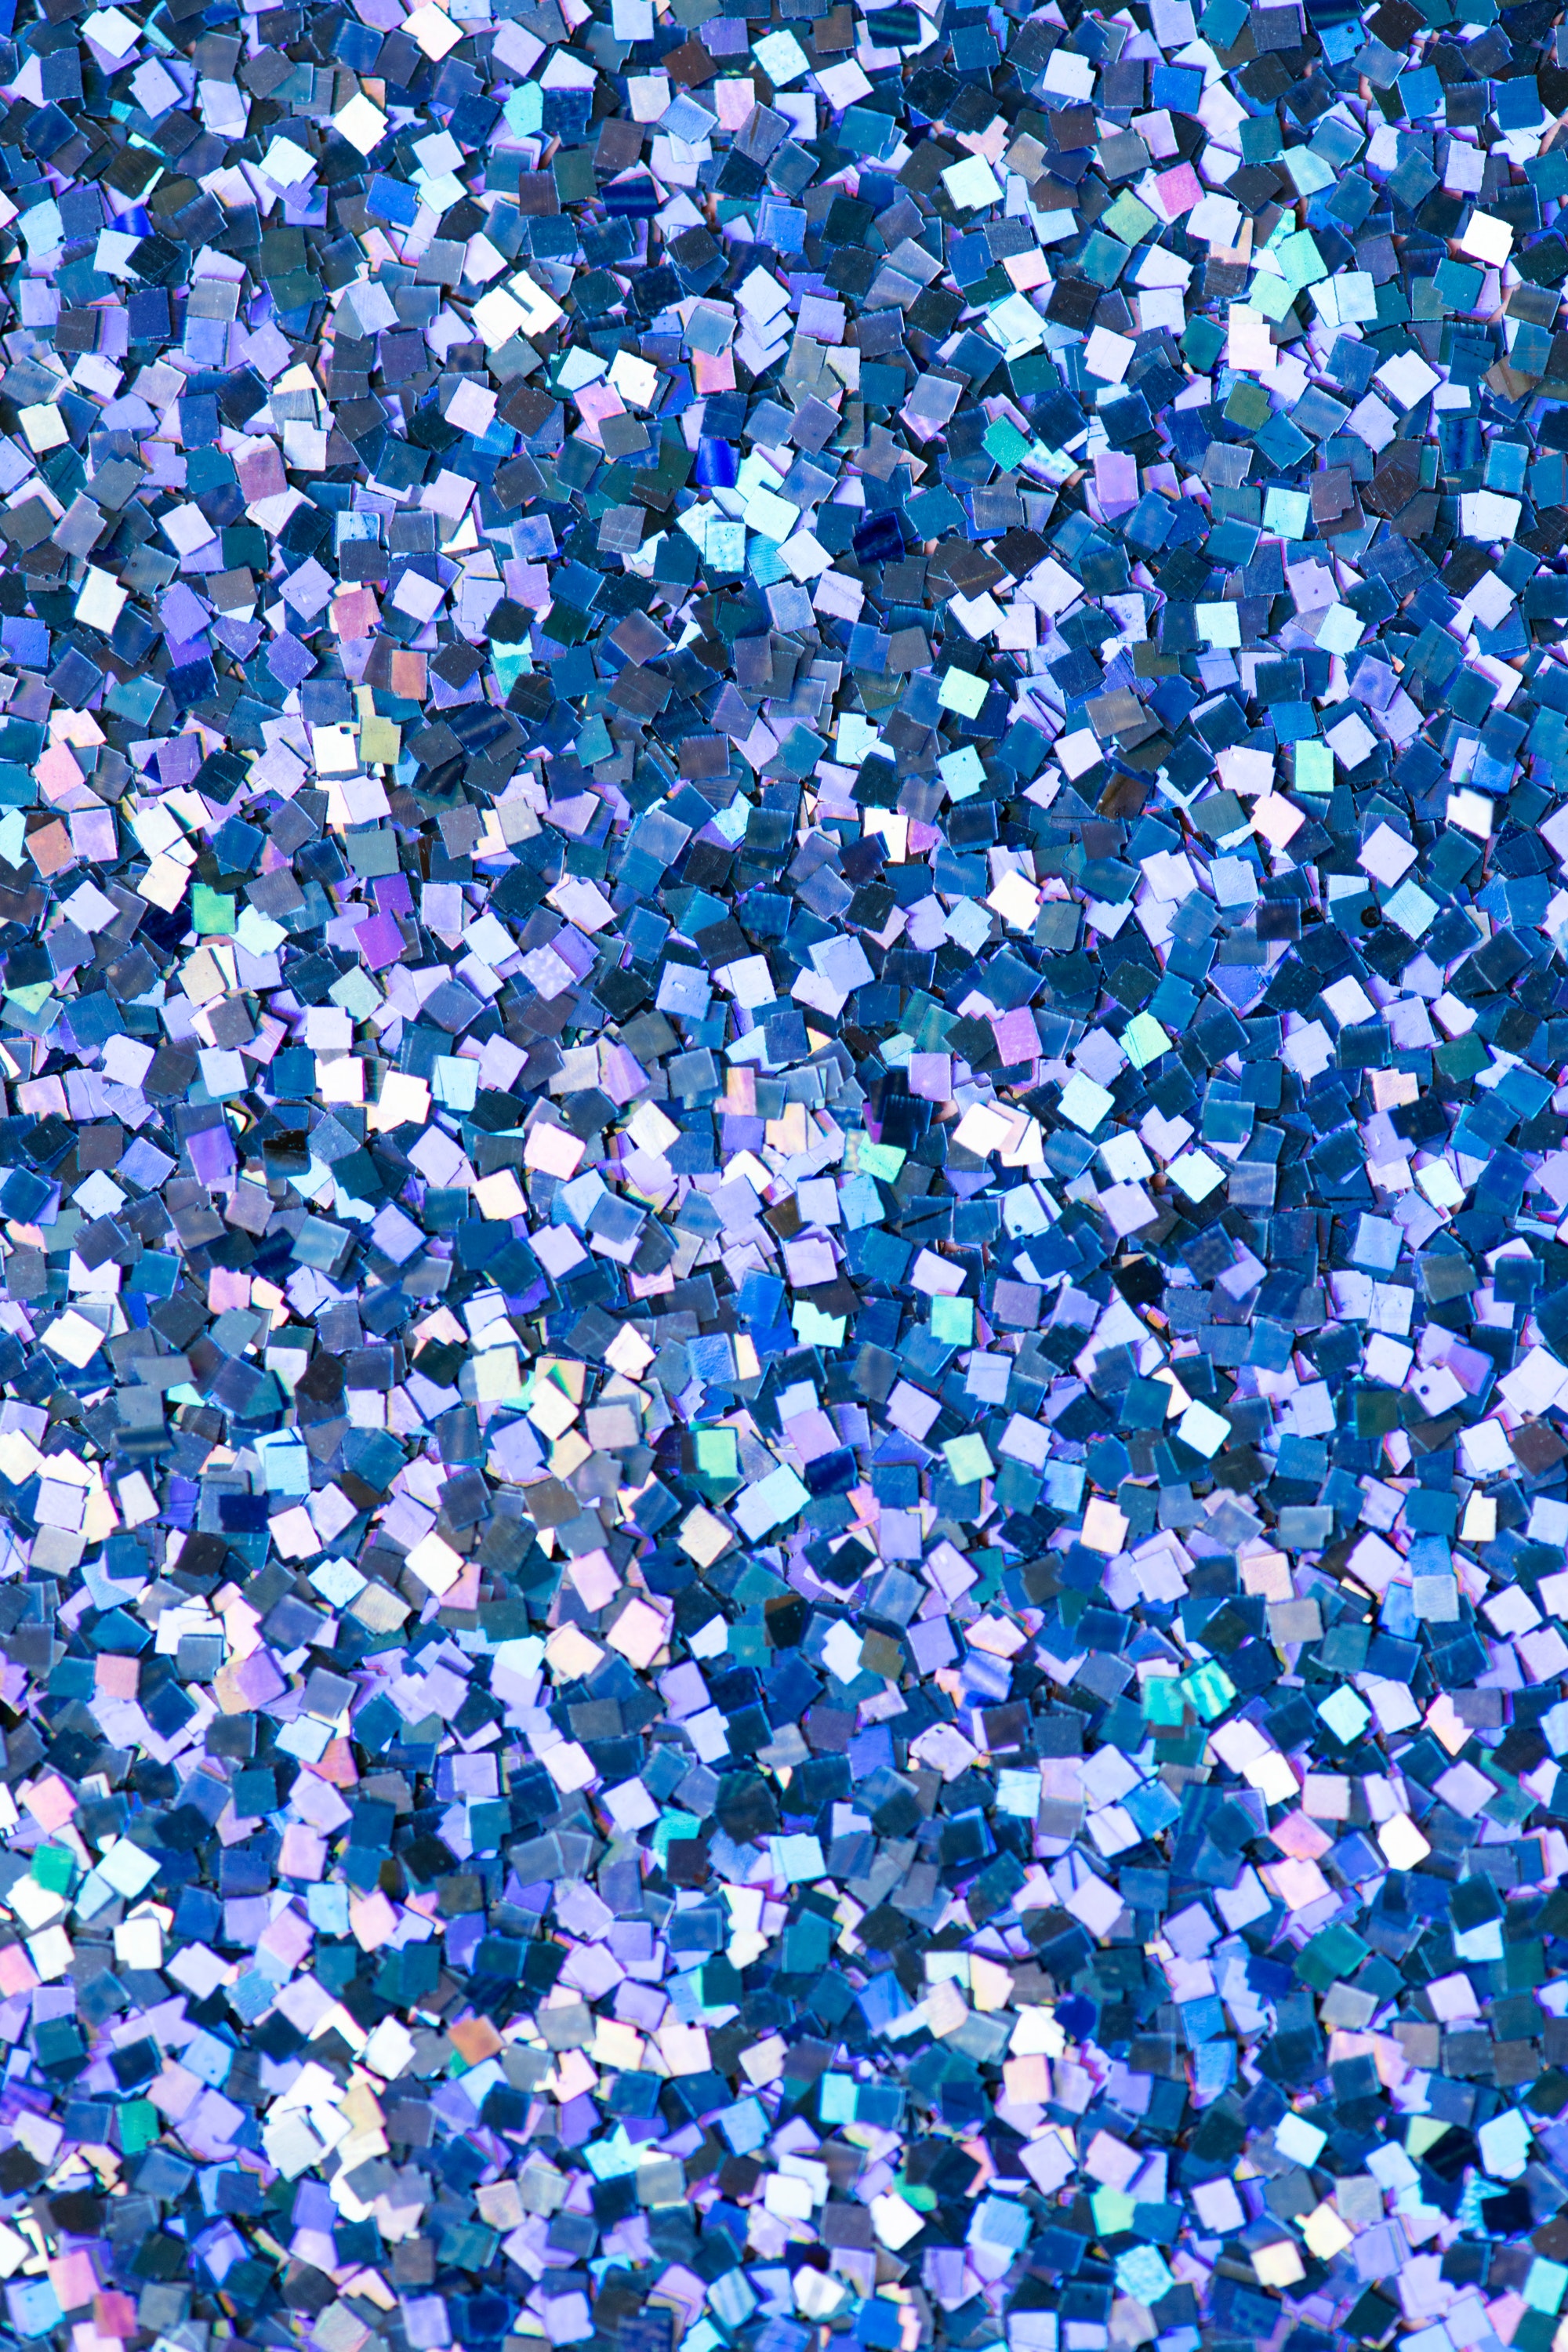
blue, cobalt blue, lavender, pattern, glitter, plant, electric blue, flower, wildflower, delphinium